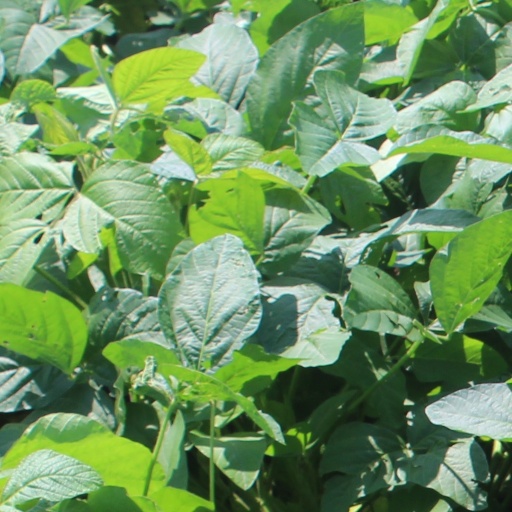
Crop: soybean